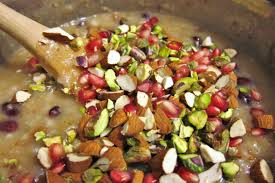
Yemek: asure